The First Time Ever I Saw Your Face

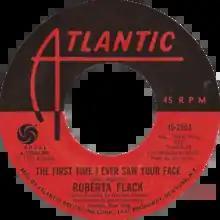
Side A of the US single

"The First Time Ever I Saw Your Face" is a 1957 folk song written by British political singer-songwriter Ewan MacColl for Peggy Seeger, who later became his third wife. At that time, MacColl was still married to his second wife, Jean Newlove. During the 1960s, it was recorded by various folk-pop singers, including the Kingston Trio, We Five, The Chad Mitchell Trio, and Peter, Paul and Mary. It became a major international hit for Roberta Flack in 1972, winning Grammy Awards for Record of the Year and Song of the Year. "Billboard" ranked it as the number-one Hot 100 single of the year for 1972.